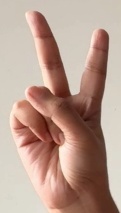
ASL sign: 2